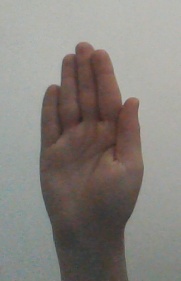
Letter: seen